Petah Coyne

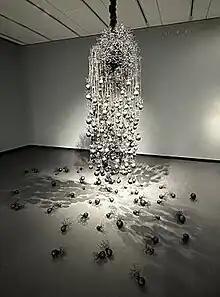
"Untitled #1458 (Marguerite Duras)", 2019-2020, National Museum of Women in the Arts, Washington, D.C.

Coyne lives and works in New York. Recent solo exhibitions include: "Petah Coyne: Having Gone I Will Return" at Galerie Lelong & Co. (2018), "Petah Coyne: A Free Life" at Nunu Fine Art (2016), and "Petah Coyne: Everything that Rises Must Converge" at the Massachusetts Museum of Contemporary Art (2010). Coyne is represented by Galerie Lelong & Co., in New York, and Nunu Fine Art in Taipei, Taiwan.